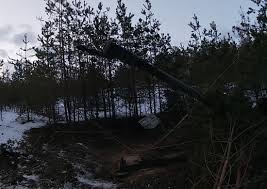
Label: D-30